San Ruffillo Madonna

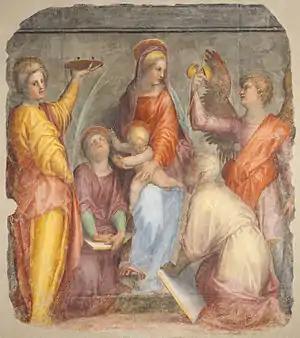
"San Ruffillo Madonna" (c. 1514) by Pontormo

The San Ruffillo Madonna is a fresco fragment by Pontormo, executed "around" 1514, originally located in the San Ruffillo church in Florence.